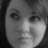
Emotion: sad